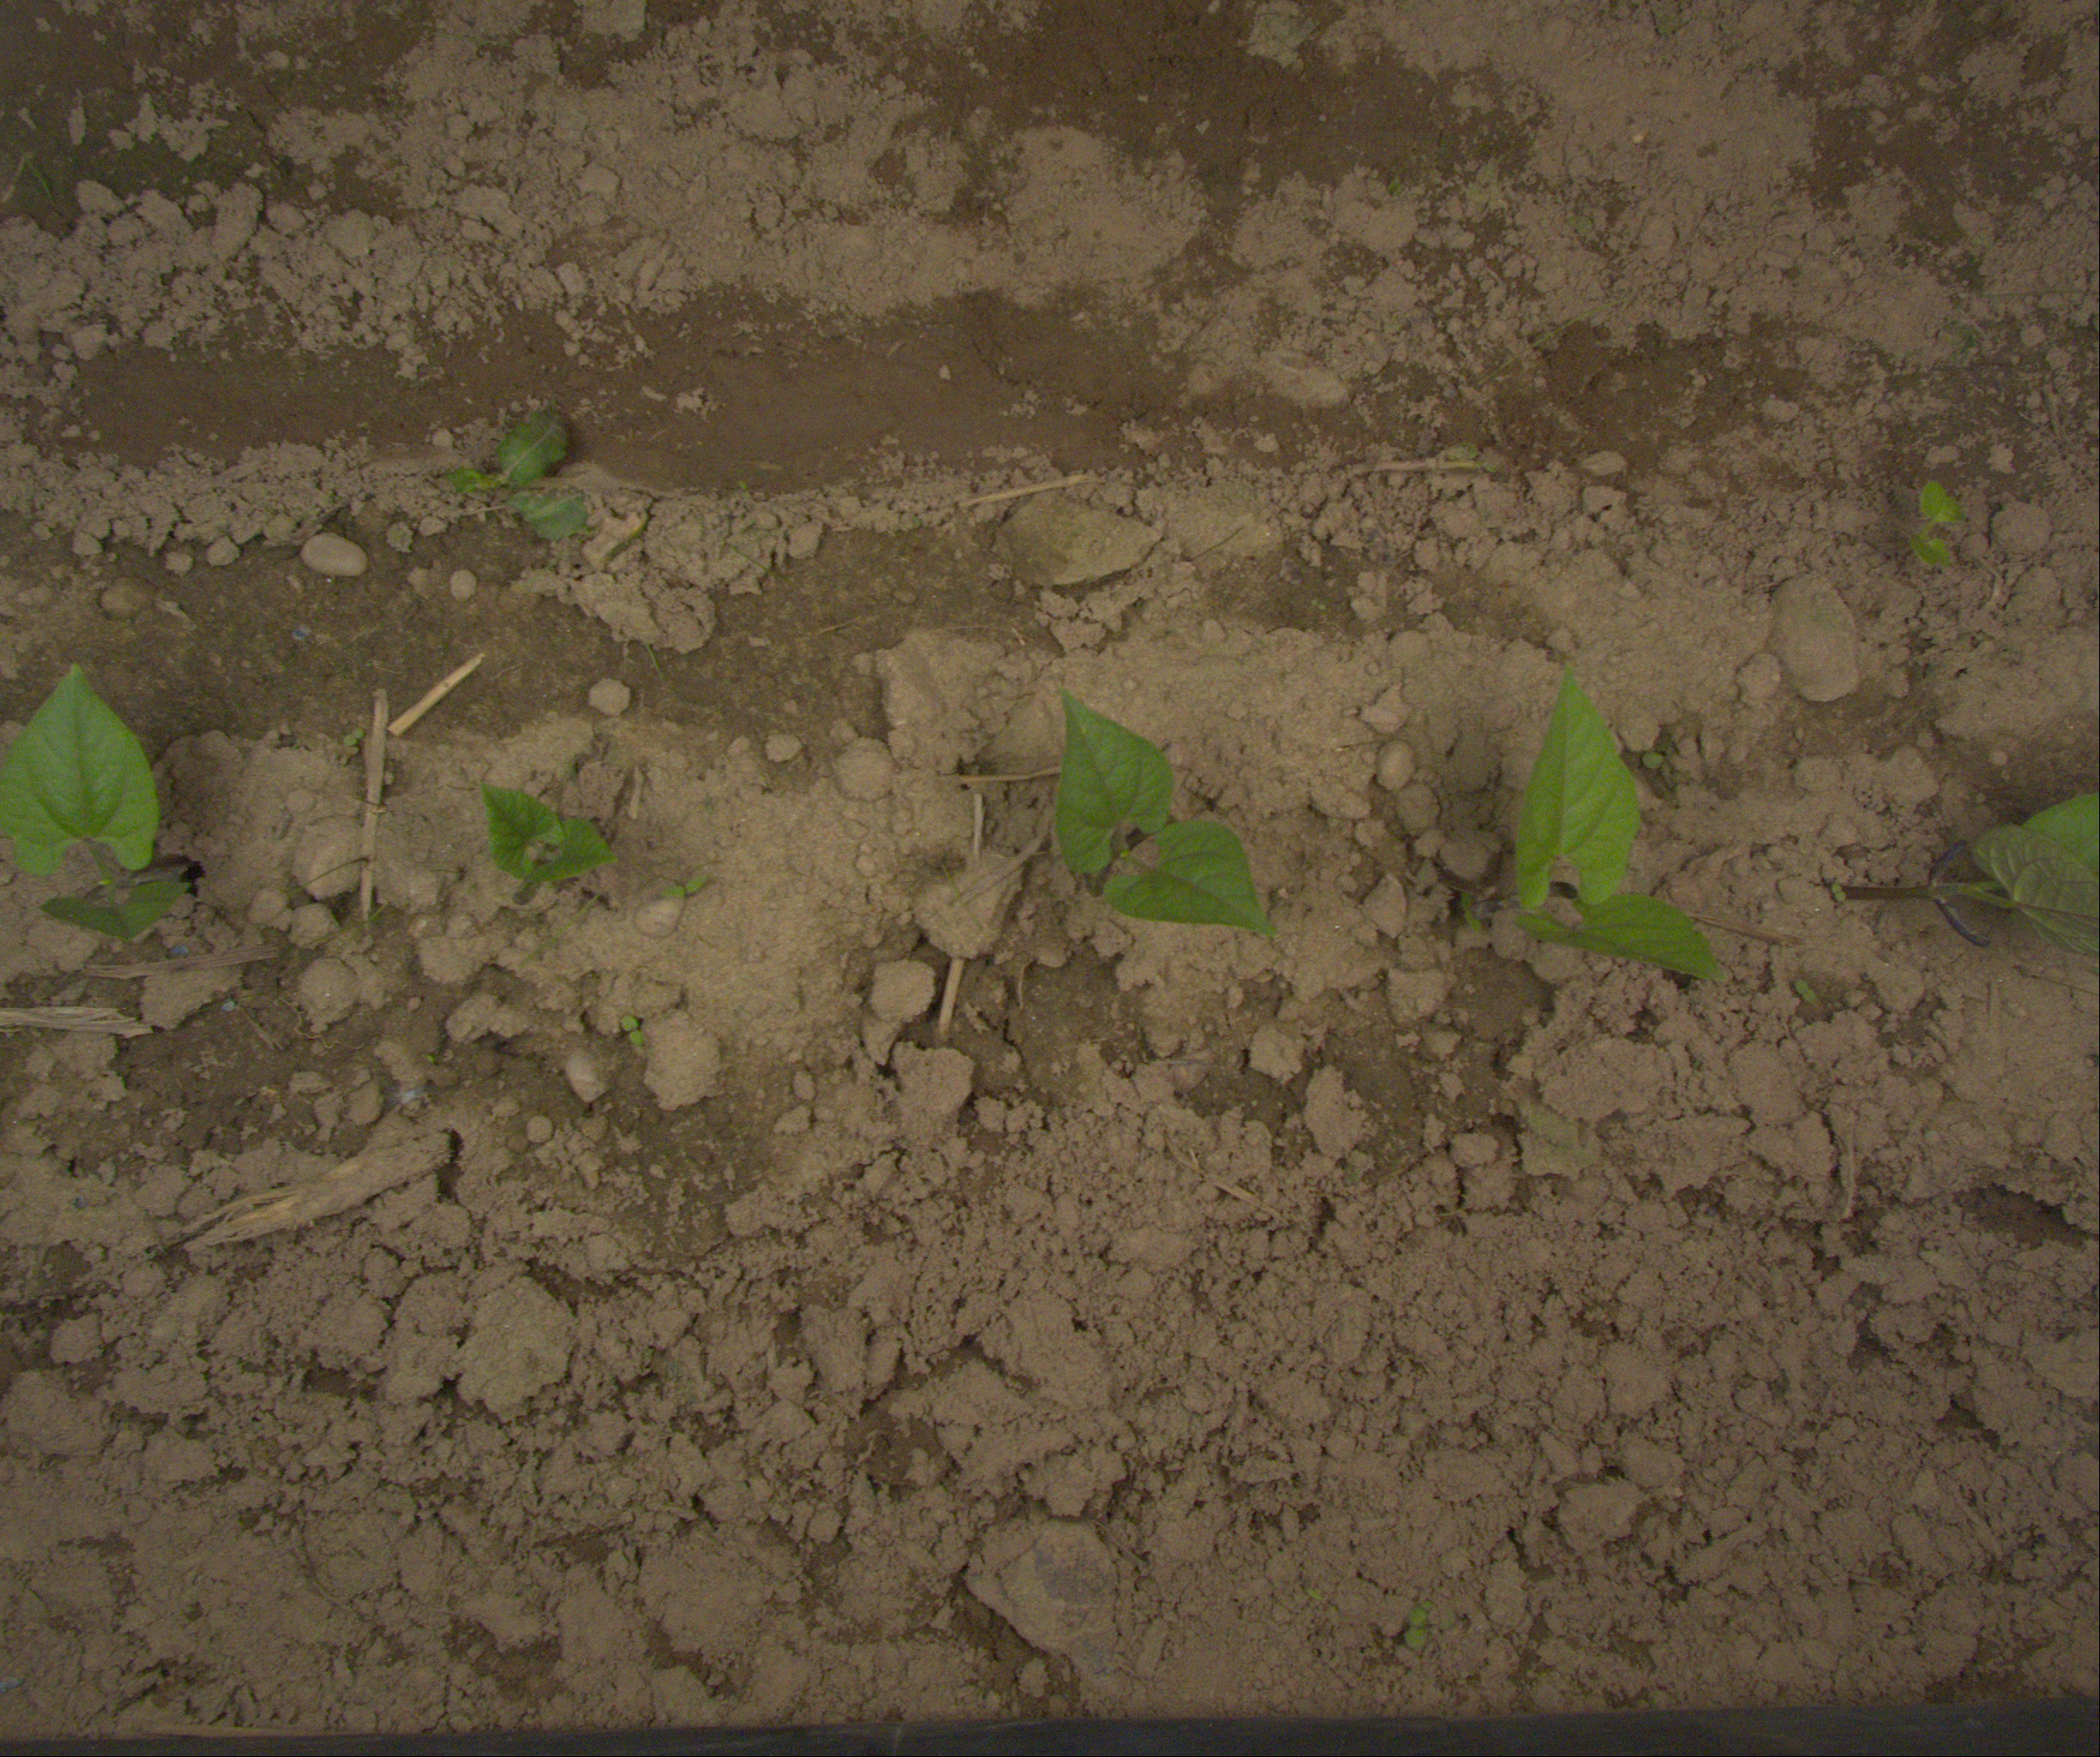
Crop: bean
Objects: bean, bean, bean, bean, bean, stem_bean, stem_bean, stem_bean, stem_bean, stem_bean